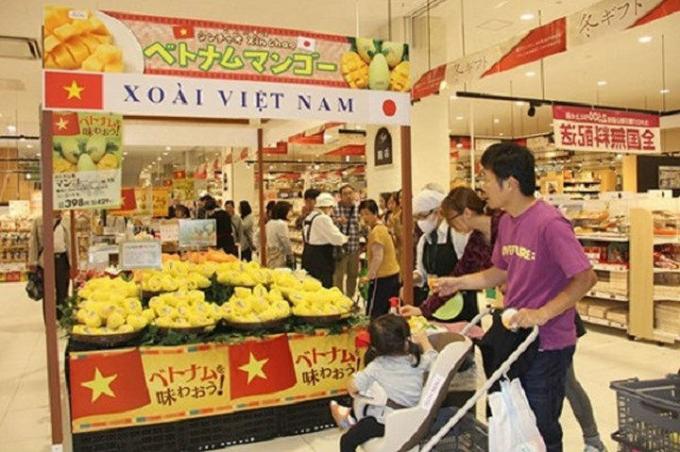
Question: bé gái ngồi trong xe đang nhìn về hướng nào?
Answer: bé gái đang nhìn về phía gian hàng bán xoài việt nam